Australia–Thailand relations

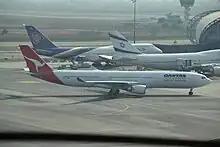
Qantas and Thai Airways at Suvarnabhumi airport, 2014

During the Cold War, both Australia and Thailand aligned themselves with the United States against Communism. Formal relations between Australia and Thailand were established on 19 December 1952. When the Southeast Asia Treaty Organization (SEATO) was formed on 8 September 1954 in Manila, both Thailand and Australia were founding members. From 1962 to 1968, to support their fellow SEATO member, Australia deployed F-86 Sabre aircraft to Ubon Ratchathani province when the area came under a Communist insurgency. During the Vietnam War, both Australia and Thailand fought against the North Vietnamese.